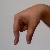
The image shows a hand gesture representing the letter 'Q' in Indian Sign Language.